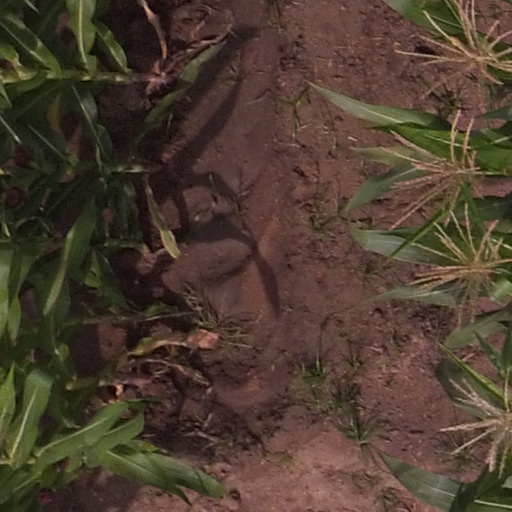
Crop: maize; corn